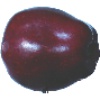
Label: red_delicious_apple